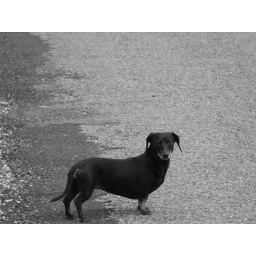
Dee-Dee in black and white